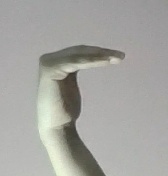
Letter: haa